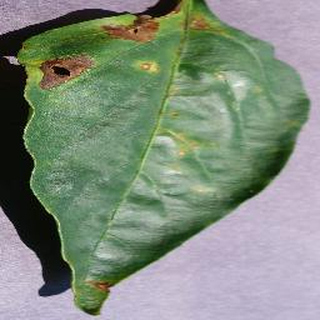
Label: bell_pepper_bacterial_spot